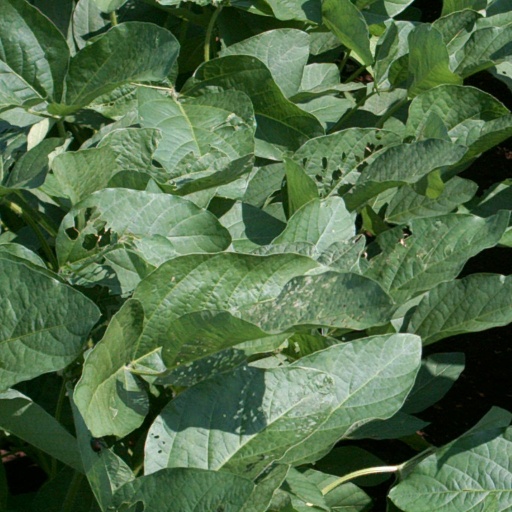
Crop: soybean